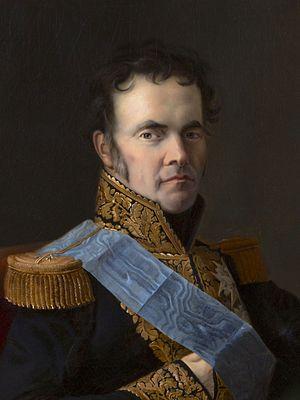
Portrait de Philibert Curial (1820).
Philibert Curial, comte Curial, né le 21 avril 1774 à Saint-Pierre-d'Albigny en Savoie et mort le 30 mai 1829 à Paris, est un général français de la Révolution et de l’Empire.